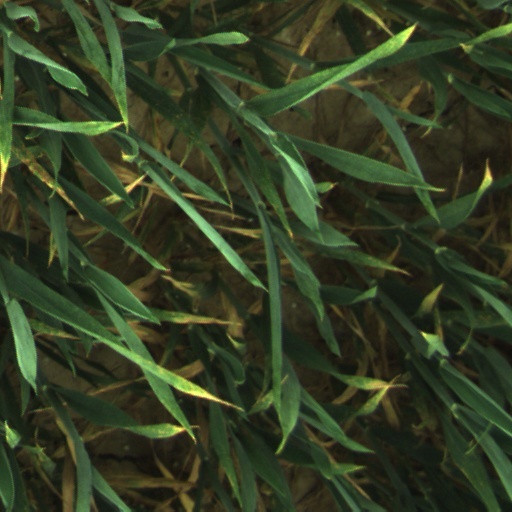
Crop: wheat